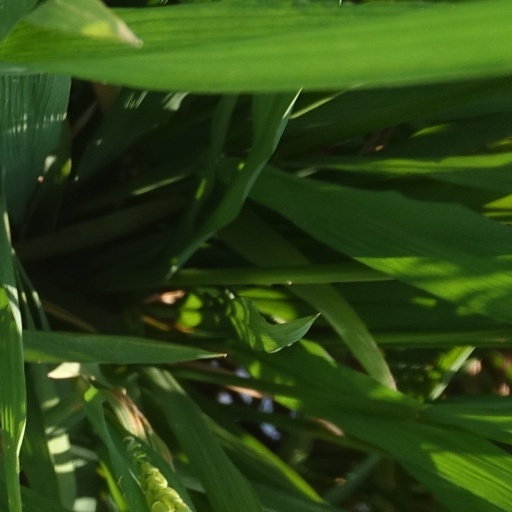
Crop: rice